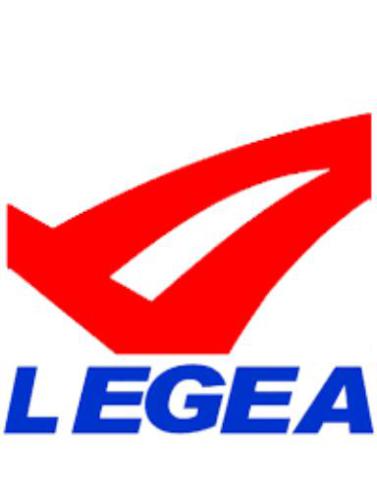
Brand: legea-1
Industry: Sports